John Thwaites (Australian politician)

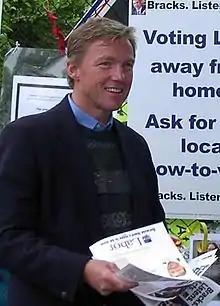
Thwaites in 2002

Johnstone William "John" Thwaites is an Australian former politician, and served as Deputy Premier of the state of Victoria from 1999 to 2007.